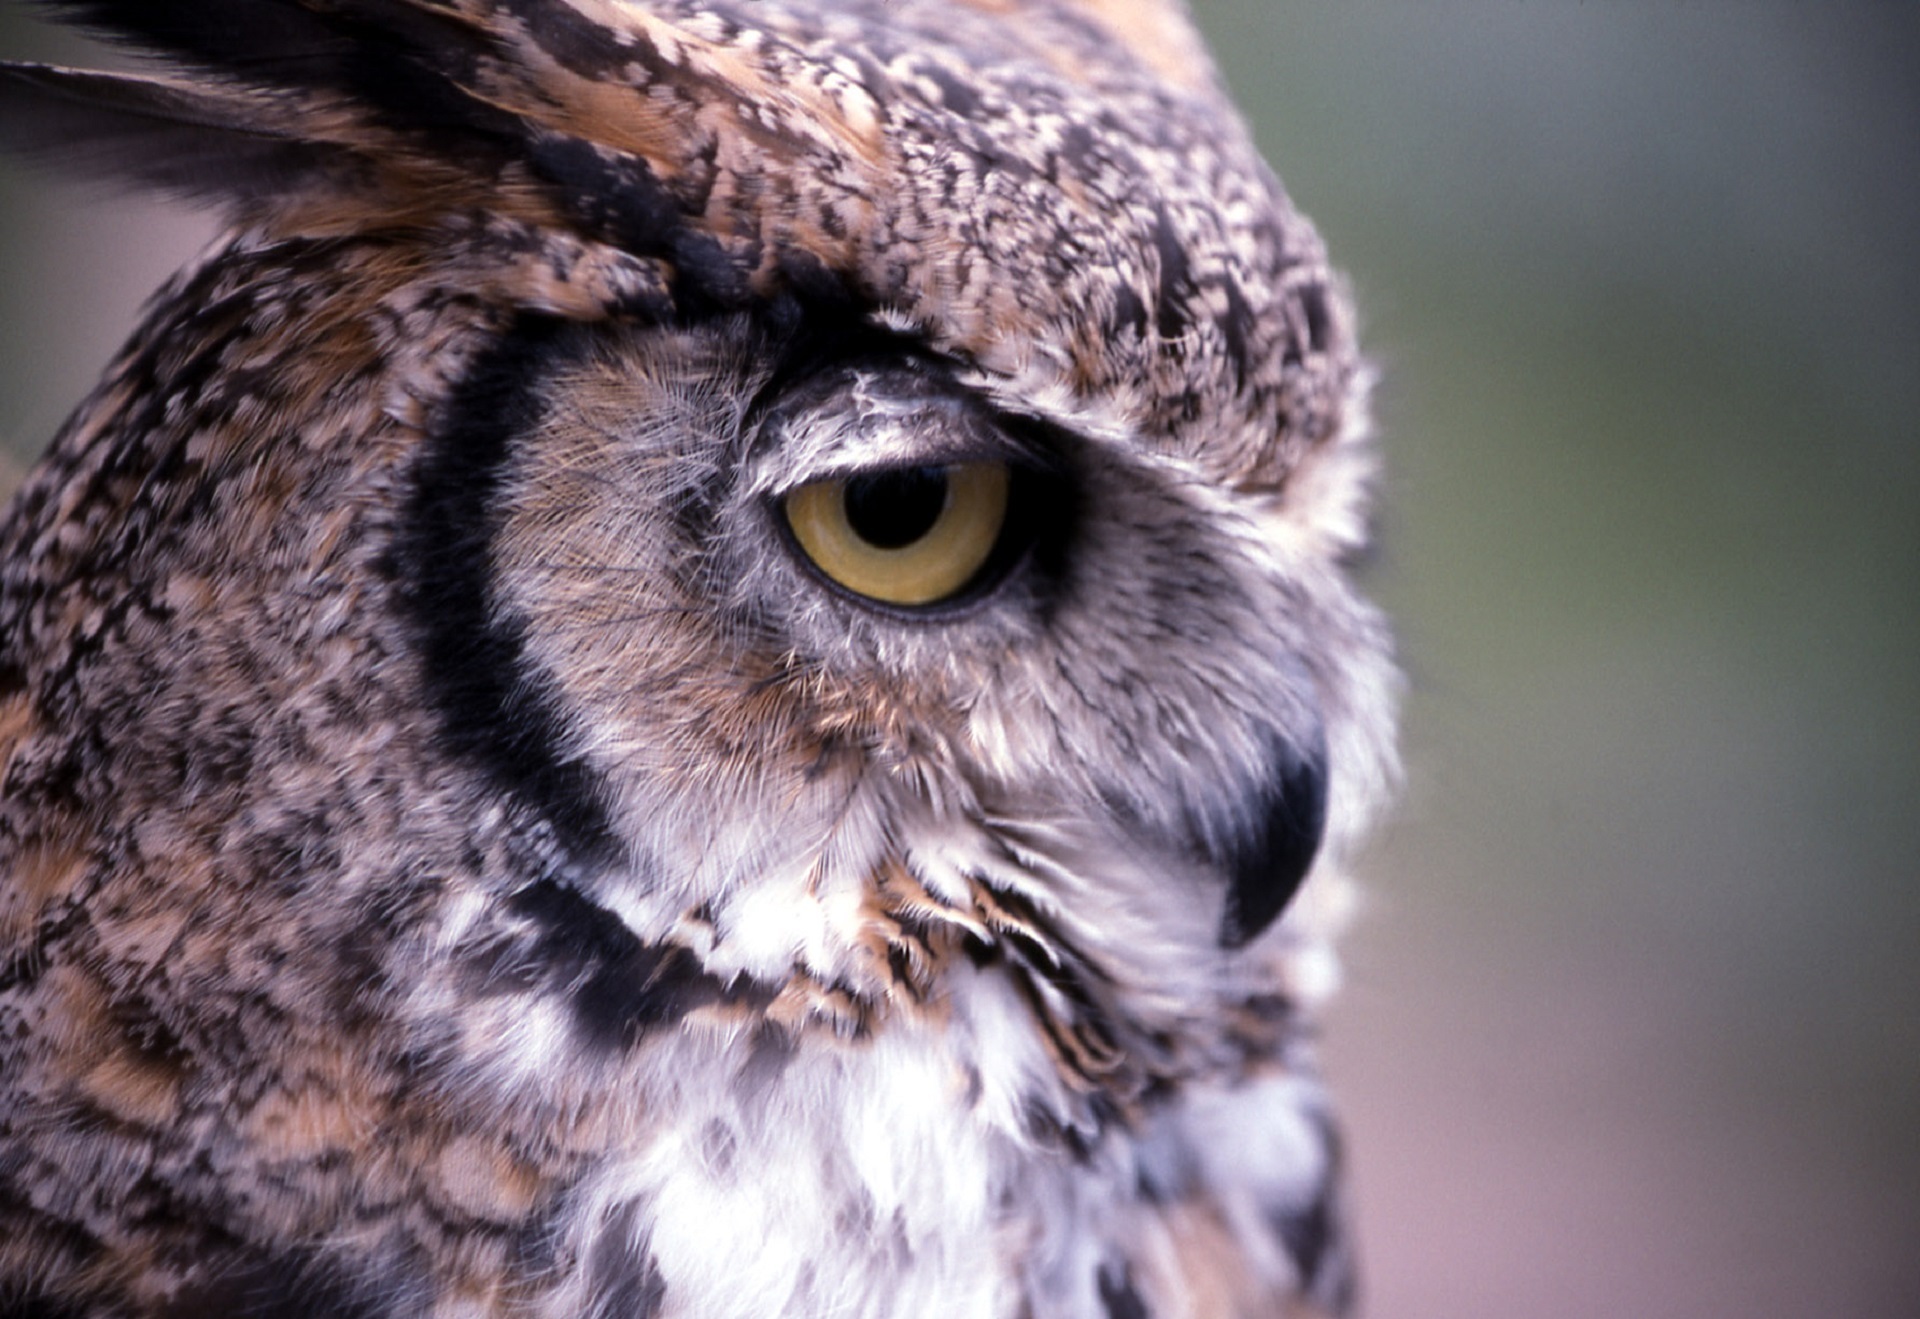
nature, bird, wing, profile, looking, wildlife, portrait, beak, predator, owl, fauna, raptor, bird of prey, close up, eye, head, vertebrate, hunter, nocturnal, falcon, great horned owl, great grey owl